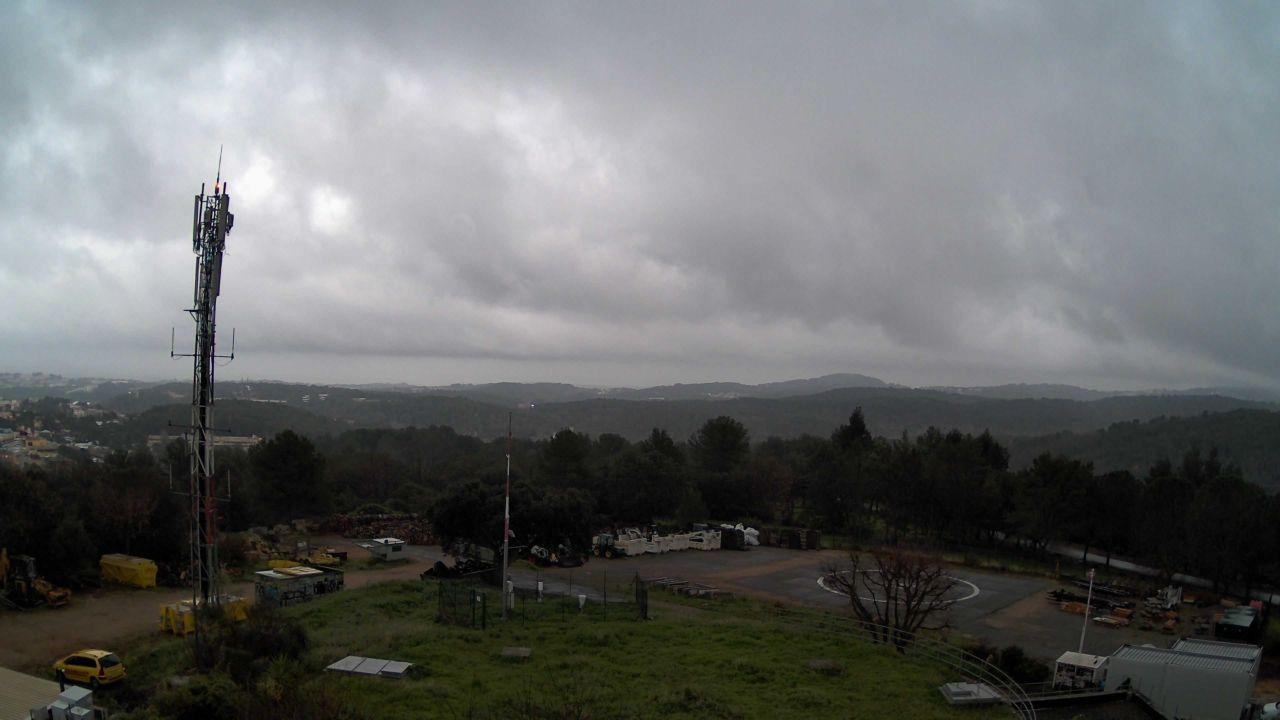
Fire: no
Smoke: yes